Gert Westphal

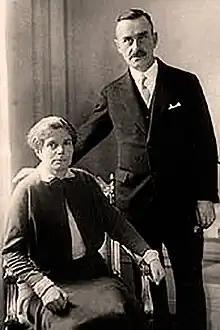
Katia and Thomas Mann

Born in Dresden as the son of a culturally interested factory director, Westphal attended the Realgymnasium in Blasewitz, graduating with the Abitur. He trained in acting with Paul Hoffmann at the Dresdner Staatsschauspielhaus, where he made his stage debut in 1940 in a minor role in Goethe's "Götz von Berlichingen". He was then drafted for military service and later became a prisoner of war. In 1946 he moved to Bremen, where he was both a member of the and an announcer for Radio Bremen. Starting in 1948, he headed that broadcaster's radio drama division. In 1953, he took the same position with Südwestfunk in Baden-Baden where he remained until 1959. He was in contact with authors such as Alfred Andersch, Ingeborg Bachmann, Gottfried Benn, Max Frisch and Carl Zuckmayer. He commissioned new radio dramas and collaborated with Max Ophüls, Will Quadflieg, Hans Paetsch, Oskar Werner, Walter Jens and Joachim Fest.